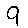
Label: 9